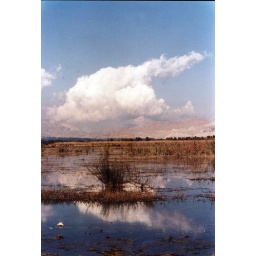
massive cloud formation beside the marshy basin of river Indus